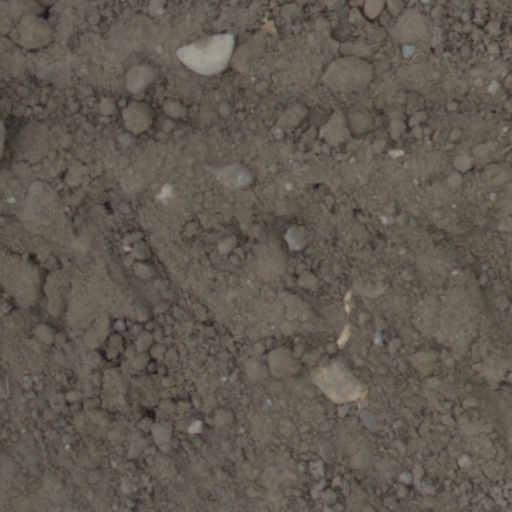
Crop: wheat